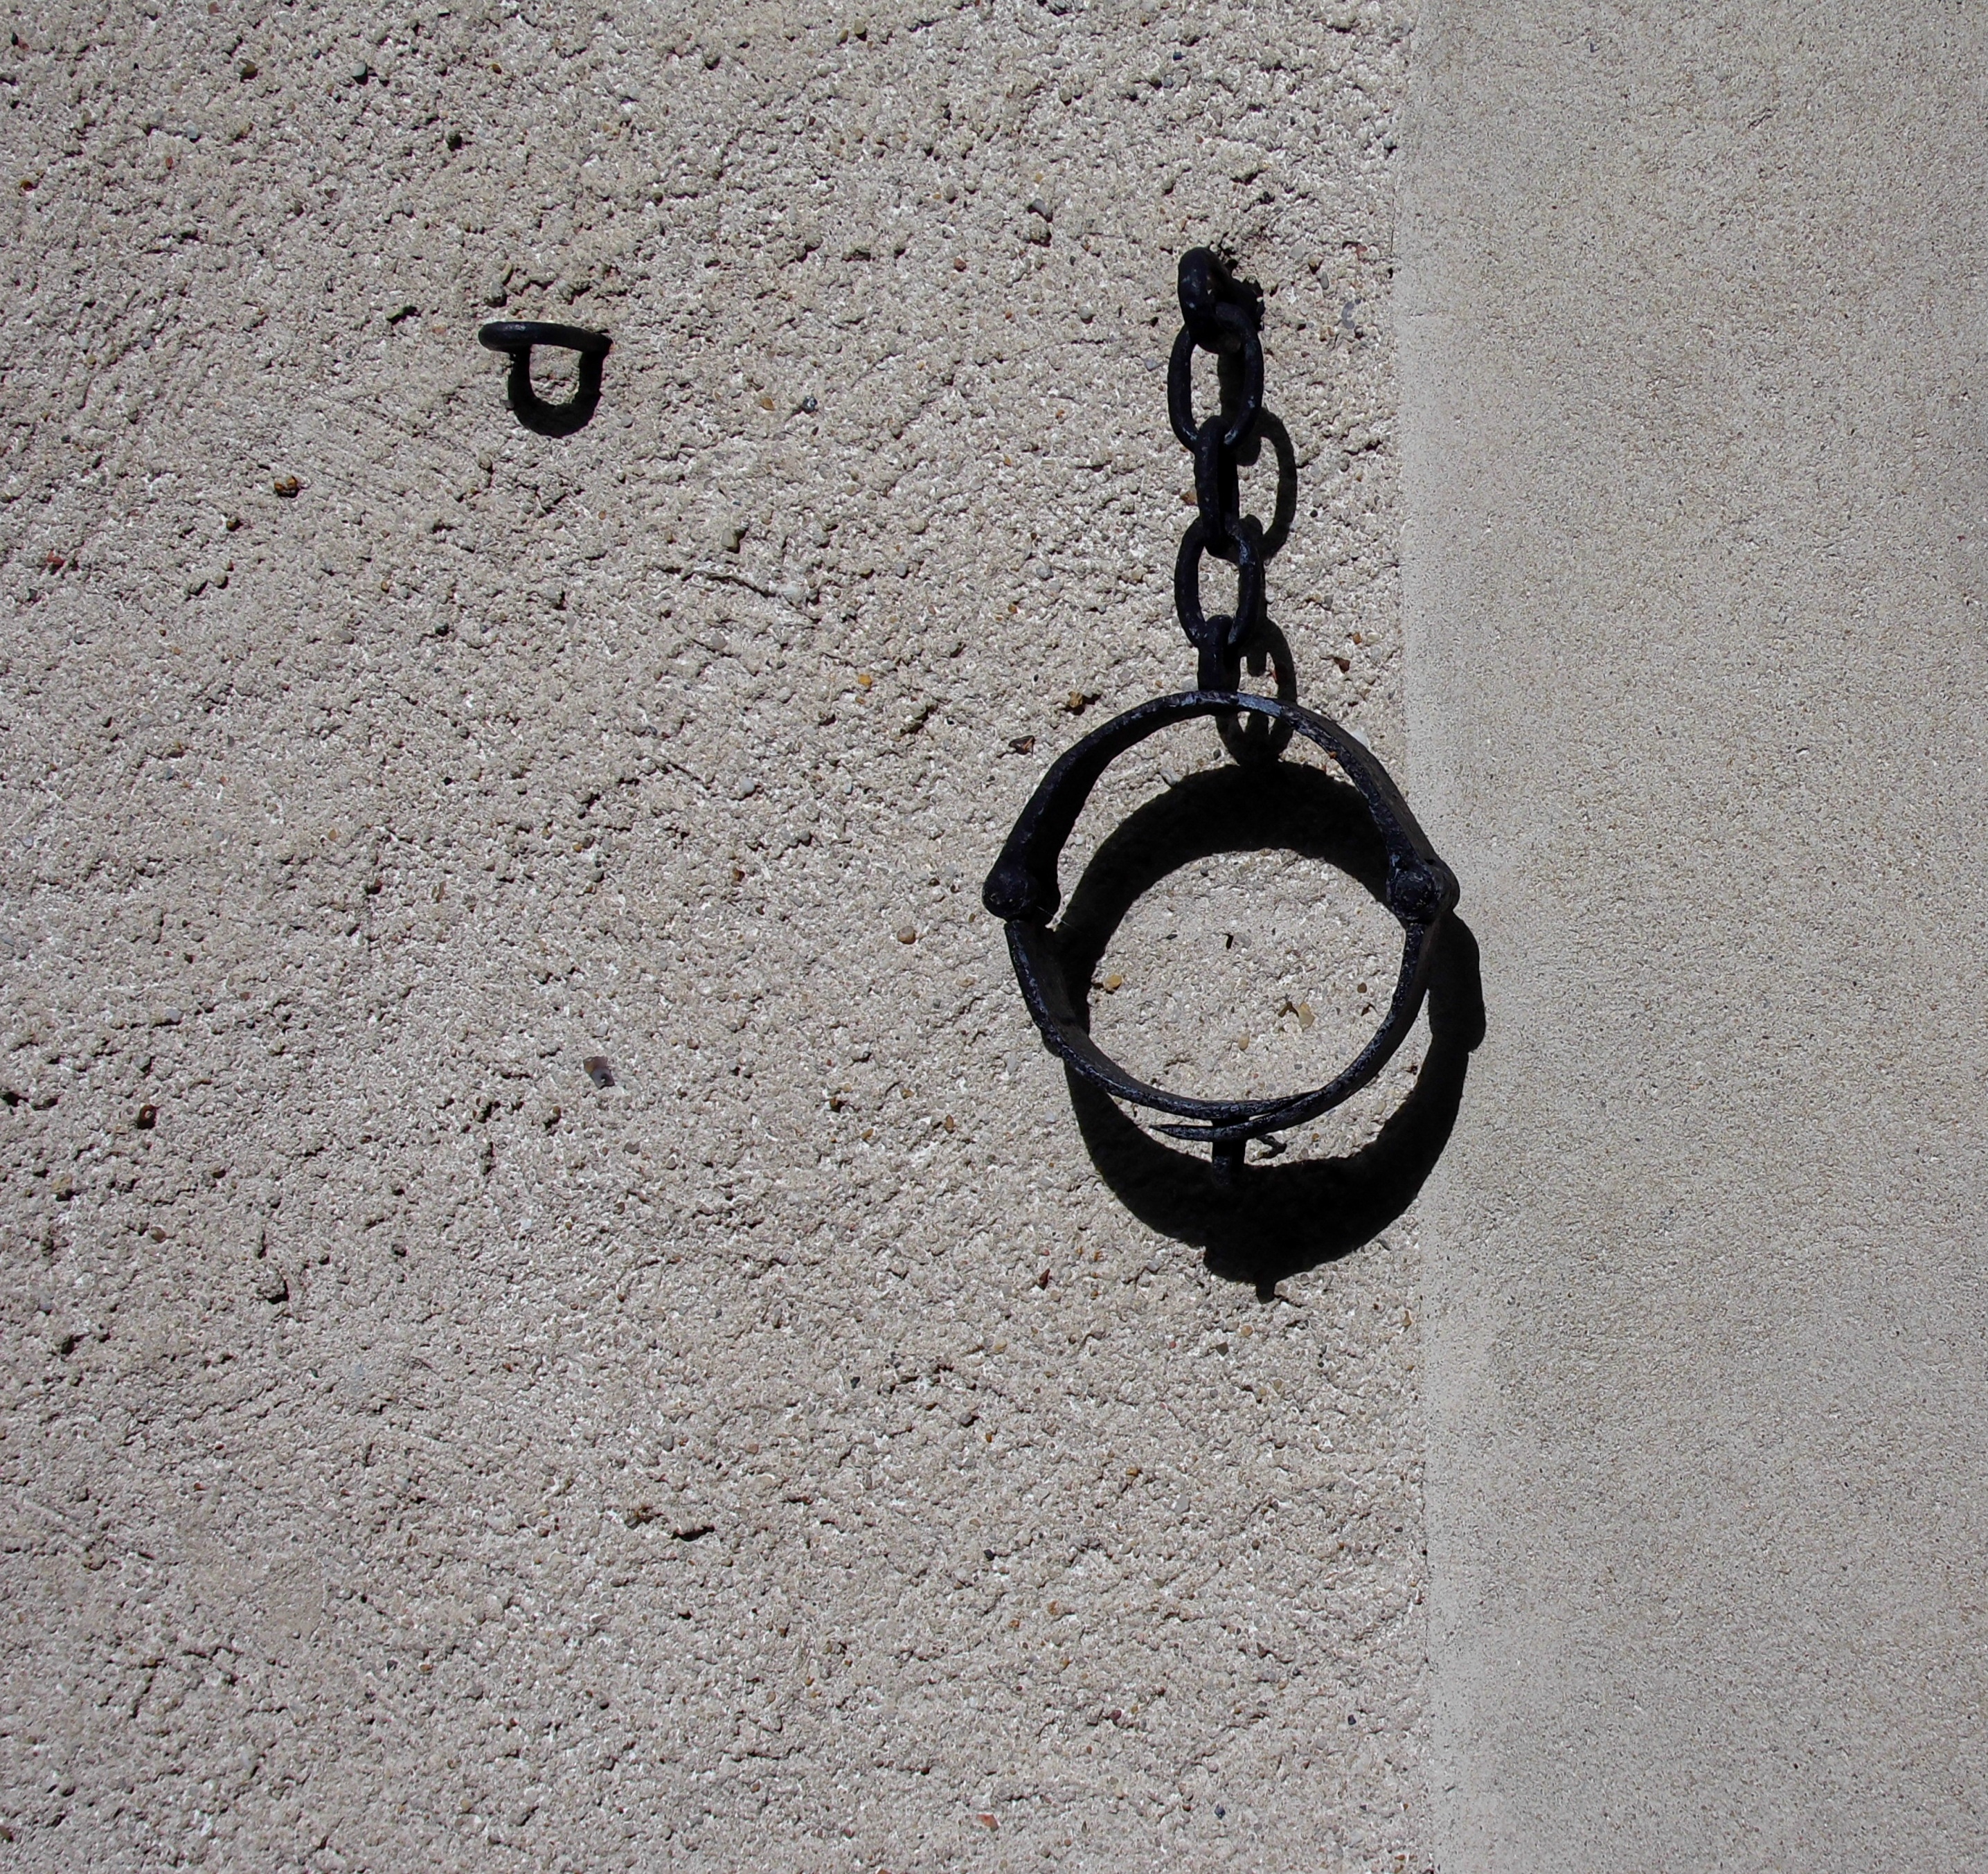
hand, number, shadow, circle, shame, shape, ore mountains, penalty, pillory, belittle, doernthal, fashion accessory